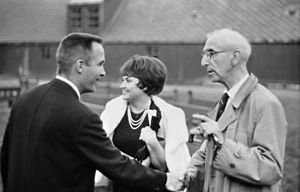
Gerhard Fischer
Gerhard Fischer (til højre) og den tyske koloratursopran Rita Streich omkring 1967.
Johan Adolf Gerhard Fischer var en norsk arkitekt og arkæolog, der var søn af arkitekten Adolph Fischer. Som arkæolog grundlagde han den norske middelalderarkæologi, mens han som arkitekt blandt andet efterlod sig en række stationsbygninger.